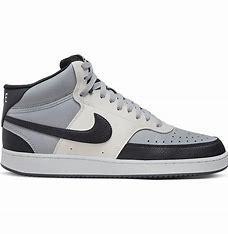
Brand: Nike
Model: Court